Downtown Community House

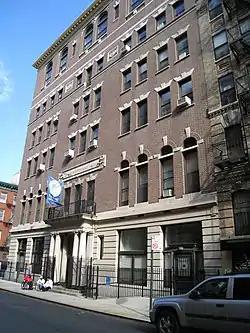
University Settlement House, located at 184 Eldridge Street, Manhattan, c. 2008

In 1917, after the publication of their second annual report, which received a special recommendation from the Mayor and other city officials, the Police Commissioner at the time, Arthur Woods, said that the Bowling Green Neighborhood Association had, “in the brief space of two years... developed a successful model program for community organization... that can, with profit, be studied by other social forces.” Their 1918 experimental study, in which three meals a day were provided to neighborhood immigrant children for a period of six months, aimed to instruct parents in the proper nutrition and feeding of children. These significant accomplishments, in particular the nutrition study, were well known in New York and often published in newspapers and medical and health journals, as well as Henry Collin Brown's "Valentine’s City of New York: A Guidebook".